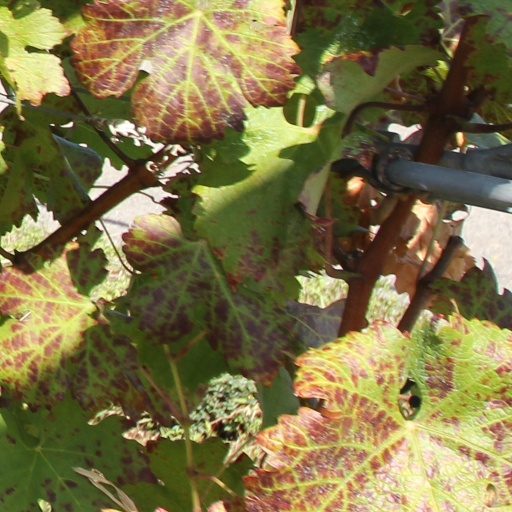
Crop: grape